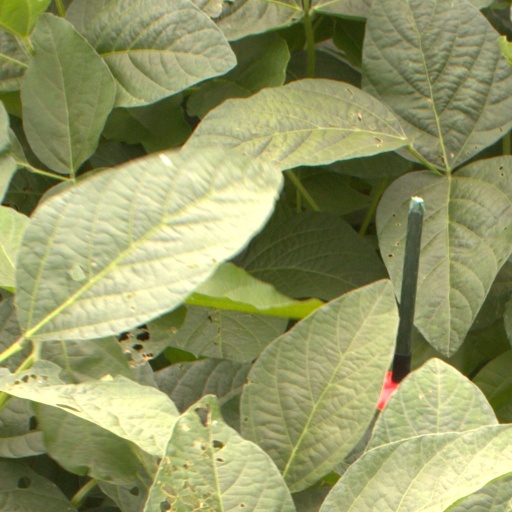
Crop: soybean